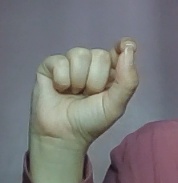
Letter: fa